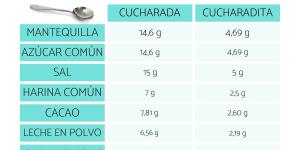
cuanto es una cucharada en gramos